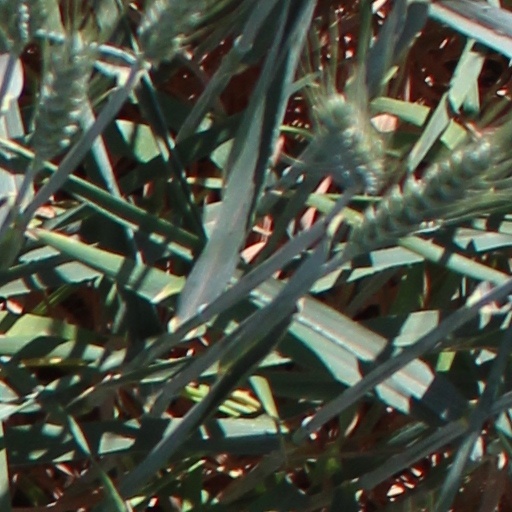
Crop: wheat